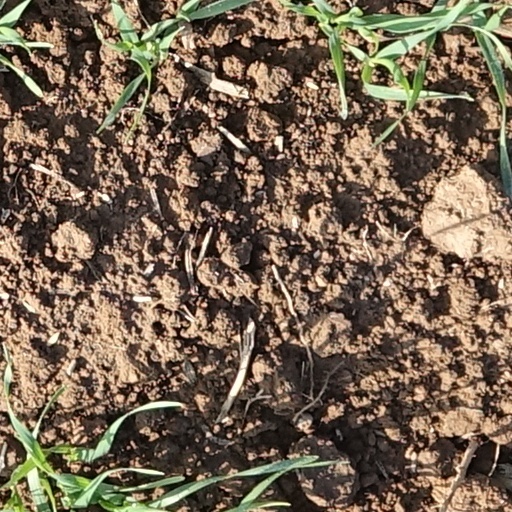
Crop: wheat